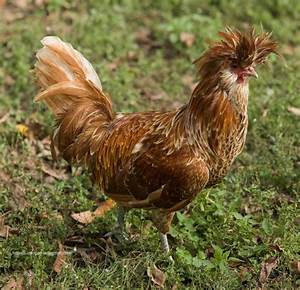
Label: chicken